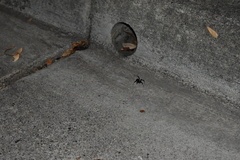
Species: Lactrodectus_hesperus